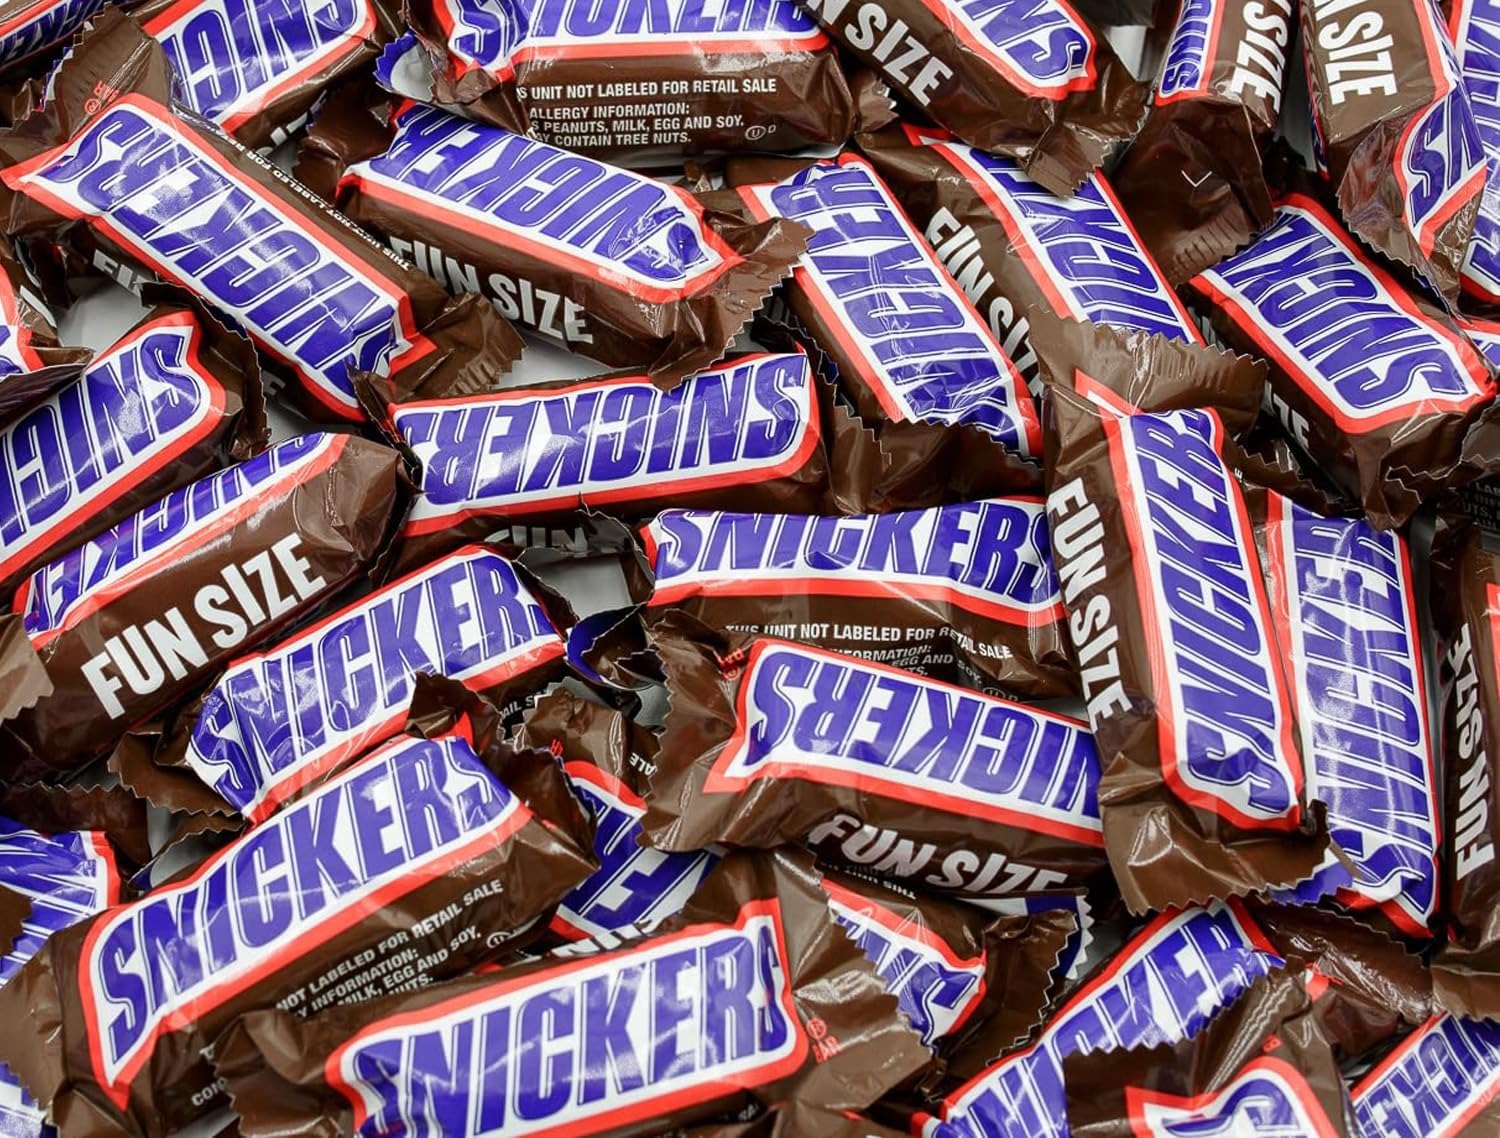
Item Name: SNICKERS FUN SIZE Chocolate Candy Bars 2 lb – Anti Melt Pack, Individually Wrapped (52 Pieces), Bulk Resealable Bag, Convenient Snack-Size Format, Crunchy Peanuts & Smooth Caramel
Bullet Point 1: Ships in Anti Melt Pack: Foil wrap, gel ice pack, and thermal bubble mailer work together to help protect candy from heat during transit. We take extra care with every order to prevent melting and preserve candy quality.
Bullet Point 2: Fresh Candies, Always: Our candy are never stored for long. We package them quickly and with care, ensuring they reach you fresh and ready to enjoy, maintaining their flavor and quality.
Bullet Point 3: Rich Flavor & Texture Combo: Crunchy peanuts, soft caramel, and creamy nougat covered in smooth chocolate. A balanced mix of sweet, salty, chewy, and crisp in every bite.
Bullet Point 4: Convenient, gift-ready packaging: Donty-Tonty's resealable ziplock bags have an eye-catching, stylish and durable design. They not only protect your candies from air, dust, moisture and light, but also help maintain the freshness and flavor of the product.
Bullet Point 5: Bulk Candy Option: 52 mini bars in one pack – perfect for parties, holidays, gift bags, or everyday treats. A practical way to stay stocked and ready for any occasion.
Product Description: <br>Sweet Delights in Every Bite with Mini Chocolate Candy Bars <br>Irresistible Bite-Size Bliss <br>Immerse yourself in a realm of delightful chocolate goodness with collection of fun-size and mini chocolate candy bars. Tailored for any occasion, these charming treats provide a convenient and bite-sized experience, fulfilling your sweet cravings with every delightful bite. <br>Convenience in Every Wrapper <br>Candies in bulk are individually wrapped, guaranteeing both freshness and convenience. Whether you're on the move or spreading joy with friends and family, the individual wrapping not only adds to the ease but also maintains the tempting taste of each chocolate bar. <br>Peanut Caramel Perfection <br>Savor the delightful fusion of peanuts and caramel, introducing a hint of nutty sweetness to chocolate bars. The balanced combination of flavors forms a taste sensation that lingers, turning every bite into a moment worth relishing. <br>Ideal for Every Occasion <br>Whether it's a birthday celebration or a holiday gathering, our mini chocolate candy bars are a versatile choice. Their compact size makes them perfect for sharing at parties, and they're equally enjoyable as a sweet addition to your daily tea or coffee routine. <br>Long-Lasting Satisfaction <br>The long-lasting taste of our chocolate bars ensures that each moment of indulgence is met with satisfaction. The rich, chocolatey goodness unfolds gradually, making these treats a delightful experience that stands the test of time. <br>Elevate your celebrations, tea time, or coffee breaks with the irresistible charm of our mini chocolate candy bars. A sweet sensation in every bite!
Value: 32.0
Unit: Ounce

Price: 29.6